Jutland

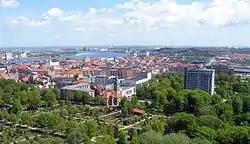
Aalborg is the largest city in North Jutland. It is the fourth-largest city of Denmark and the northernmost large Danish city. It is on the mainland side of the Limfjord, opposite the town of Nørresundby in Vendsyssel.

Between the Eider and the Danish-German border stretches Southern Schleswig. Notable subregions of Southern Schleswig are the peninsula of Eiderstedt and North Frisia on the North Sea side, and the peninsulas of Danish Wahld, Schwansen, and Anglia on the Baltic side. There is a considerable North Frisian minority in North Frisia, and North Frisian is an official language in the region. In Anglia and Schwansen on the other hand, there exist indigenous Danish minorities, with Danish being the second official language there. The Danish Wahld once formed a border forest between Danish and Saxon settlements. A system of Danish fortifications, the Danevirke, runs through Southern Schleswig, overcoming the drainage divide between Baltic (Schlei) and North Sea (Rheider Au). At the Baltic end of the Danevirke is Hedeby, a former important Viking town.